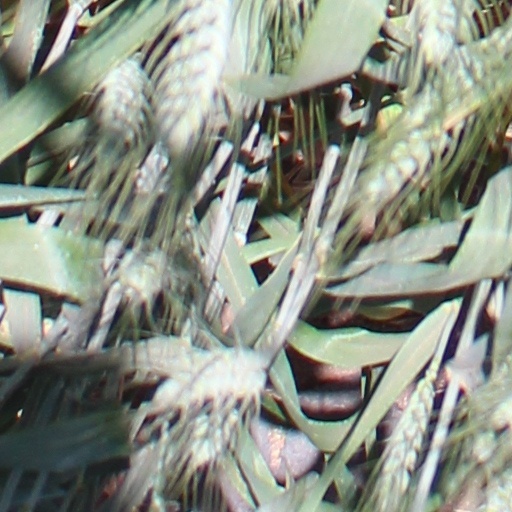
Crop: wheat